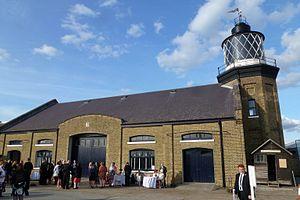
Trinity Buoy Wharf, dans le Borough londonien de Tower Hamlets, est le site où se trouve le seul phare du Grand Londres. Celui-ci, le phare de Bow Creek, est situé à la confluence de la Tamise et de Bow Creek à Leamouth. Il ne fonctionne plus et abrite maintenant des projets artistiques comme l'œuvre musicale Longplayer.